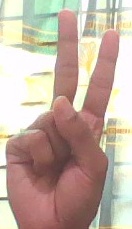
ASL sign: V